Abigail Hopper Gibbons

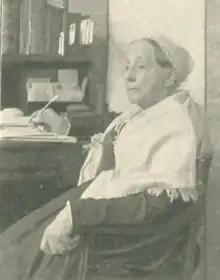
Abigail Hopper Gibbons, from an 1895 publication

Abigail Hopper Gibbons, née Abigail Hopper (December 7, 1801 – January 16, 1893) was an American abolitionist, schoolteacher, and social welfare activist. She assisted in founding and led several nationally known societies for social reform during and following the American Civil War.